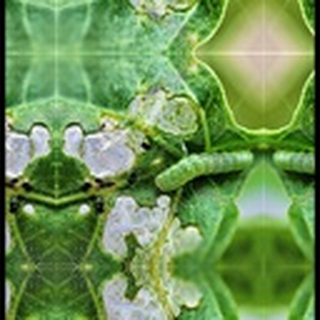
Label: cotton_army_worm